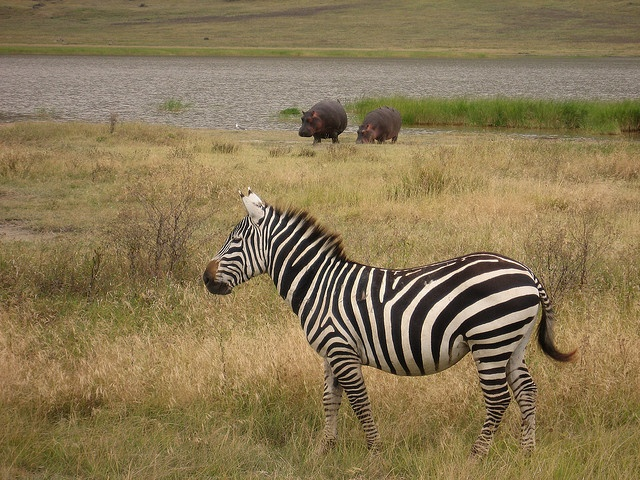
A zebra walking through the dry grass outdoors.
a zebra standing in a grassy meadow with two hippos in the background
A zebra in a field next to some hippos.
Zebra along with some other animals hanging out outside.
A zebra standing in a meadow with hippopotamus in the background.